John Cena

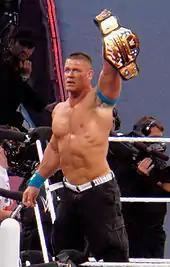
Cena after defeating Rusev for the United States Championship at WrestleMania 31 in March 2015

Cena then began feuding with United States Champion Rusev and failed to win the title at Fastlane on February 22, when he passed out from Rusev's submission, the "Accolade", after Rusev hit Cena with a low blow following a distraction by his manager Lana. Cena challenged Rusev to a rematch, which was declined, and Stephanie McMahon decreed that Cena would not compete at WrestleMania 31 unless Rusev agreed to a rematch. On the March 9 episode of "Raw", Cena attacked Rusev, refusing to release the "STF" submission hold, causing Lana to grant Cena the match. Cena defeated Rusev at WrestleMania on March 29 to win his fourth United States Championship, marking Rusev's first pinfall loss in the main roster. He issued weekly open challenges for the title, culminating in successful defenses against the likes of Dean Ambrose, Stardust, Bad News Barrett, Kane, Sami Zayn, Neville, Zack Ryder and Cesaro. He retained his title against Rusev in a Russian Chain match on April 26 at Extreme Rules, and an "I Quit" match on May 17 at Payback, ending their feud. The following night on "Raw", Cena was attacked by then-NXT Champion Kevin Owens, setting up a Champion vs. Champion match at Elimination Chamber on May 31, which Owens won. Cena defeated Owens at Money in the Bank on June 14 and at Battleground on July 19 to retain the United States Championship and end their feud.